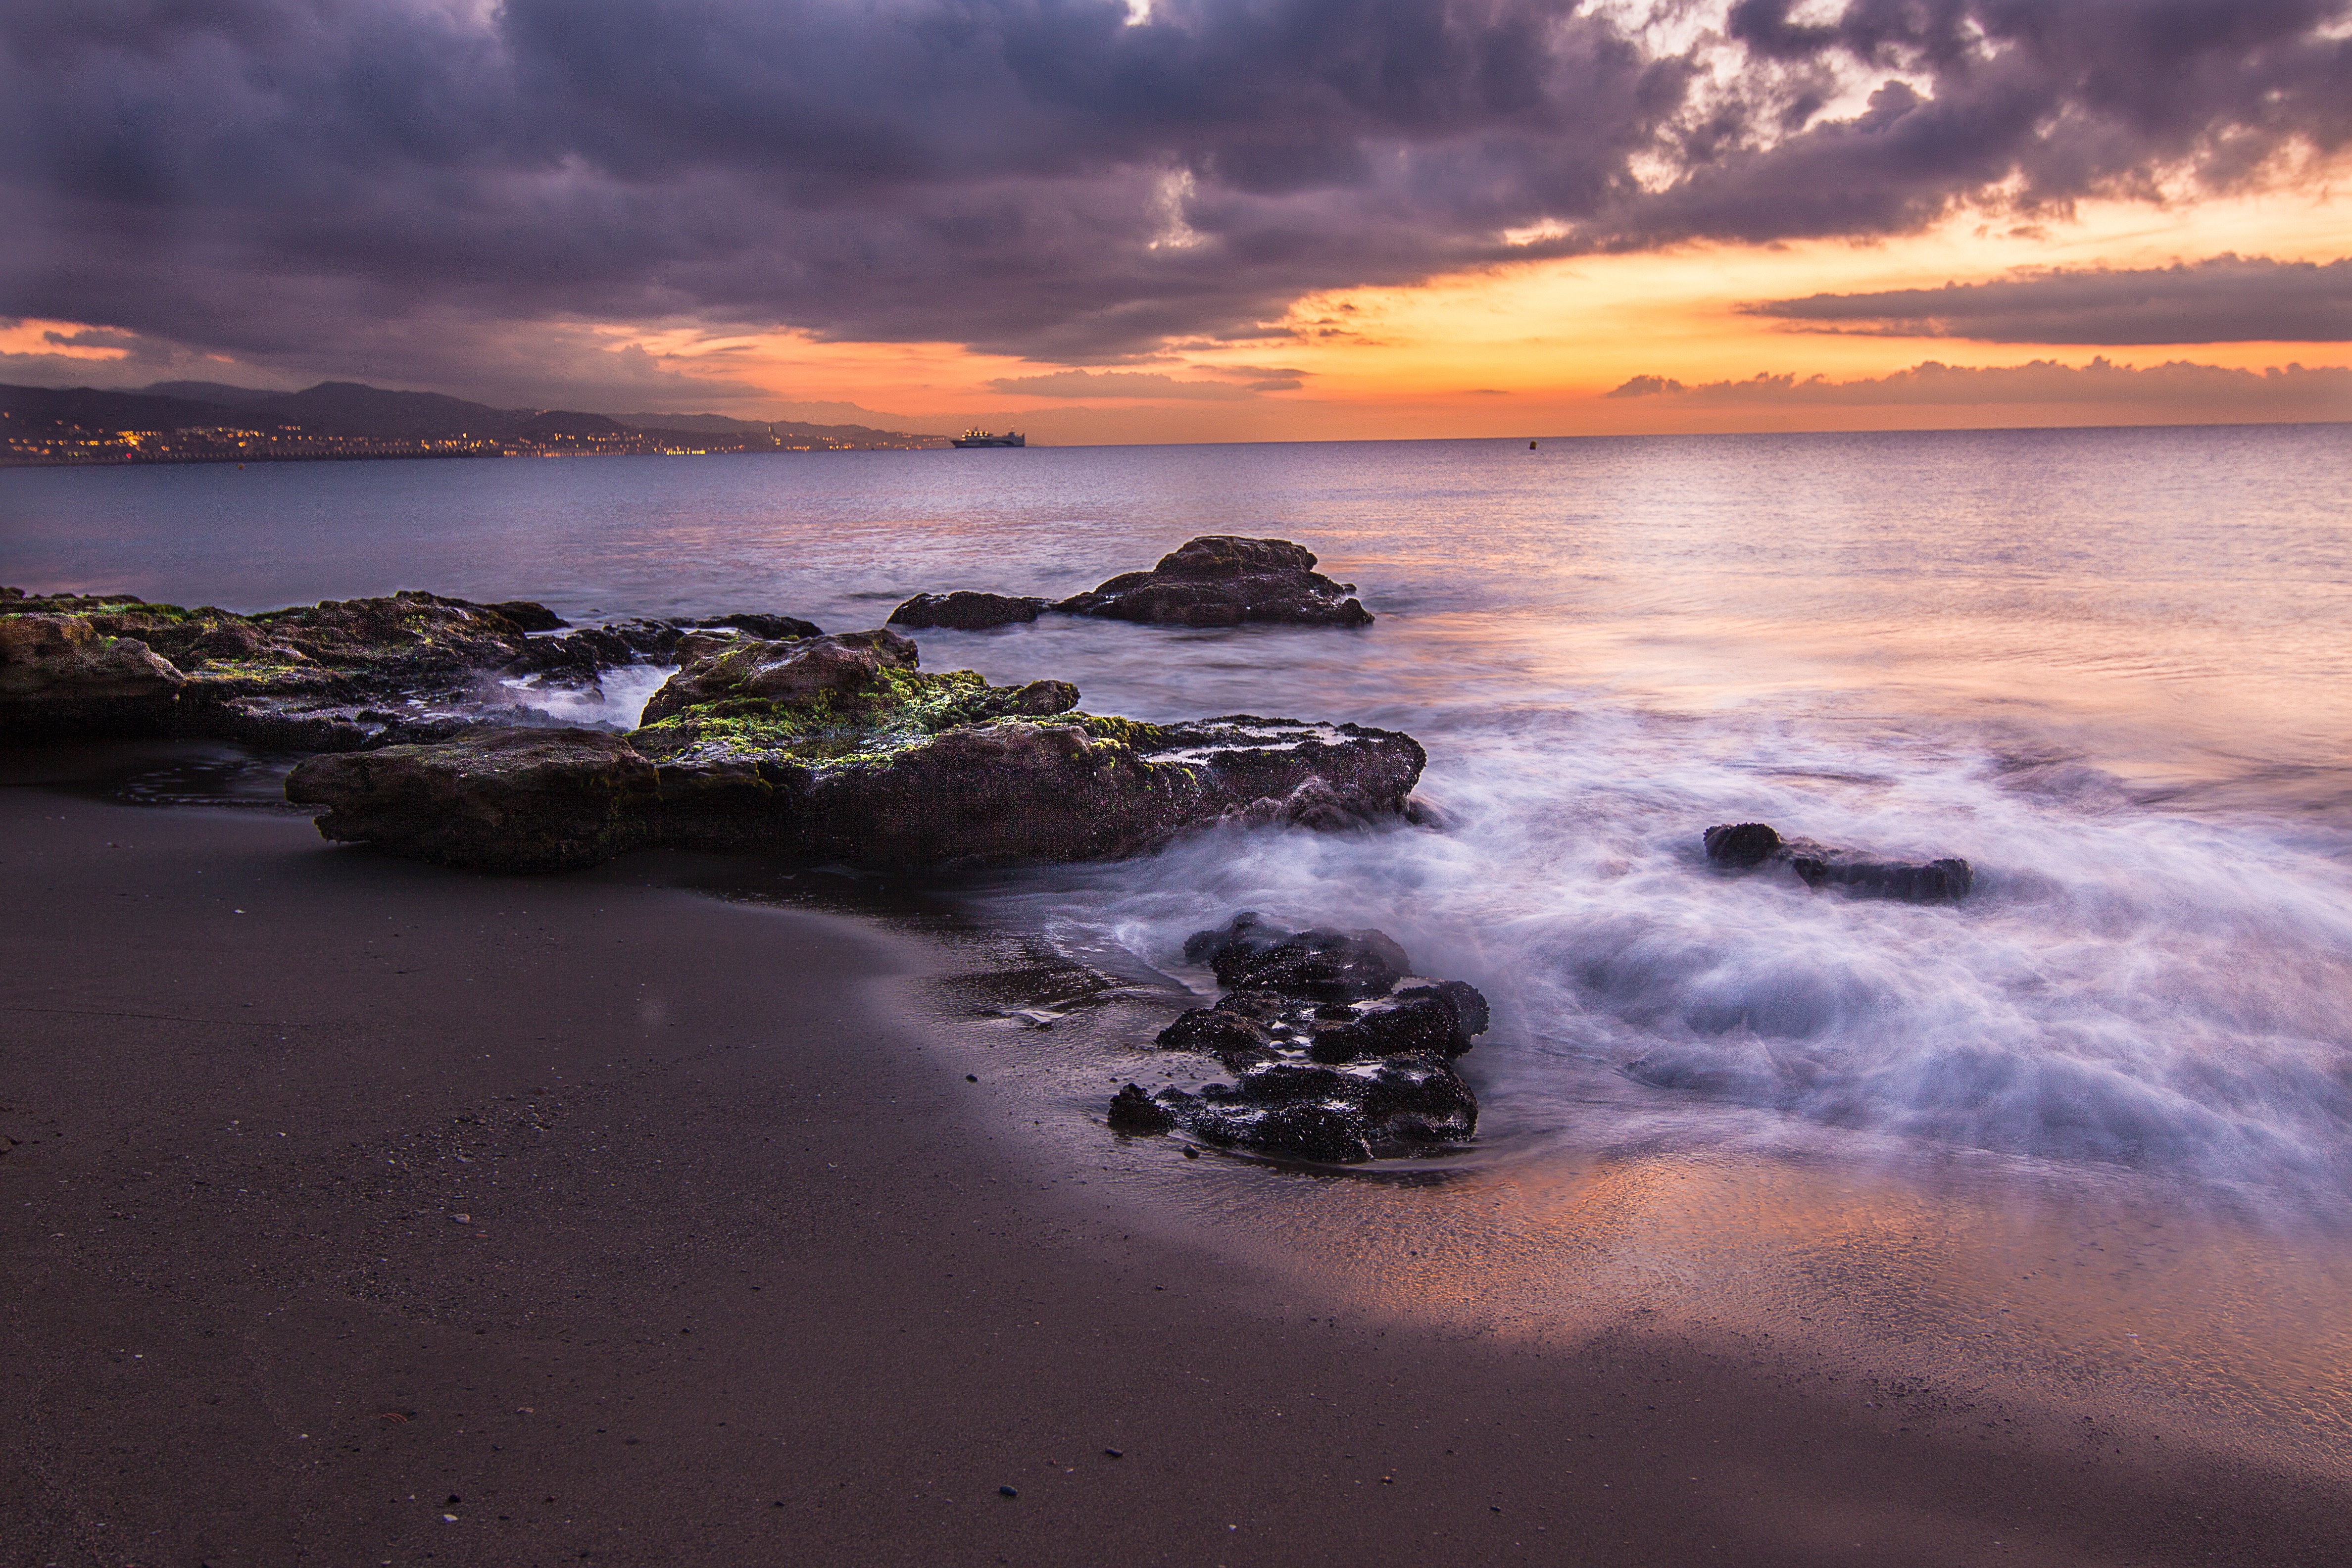
beach, sea, coast, sand, rock, ocean, horizon, cloud, sky, sunrise, sunset, sunlight, morning, shore, wave, dawn, dusk, evening, bay, material, body of water, meteorological phenomenon, wind wave